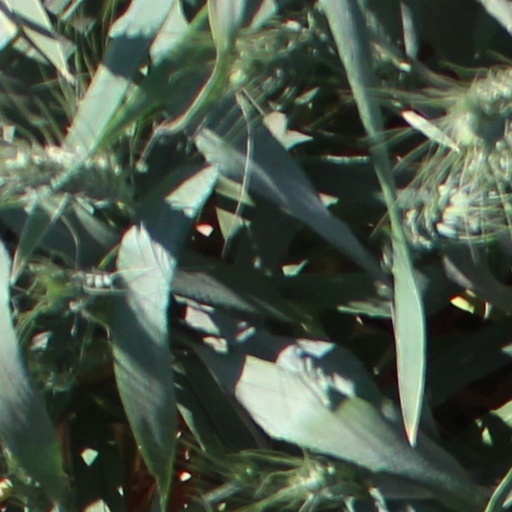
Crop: wheat